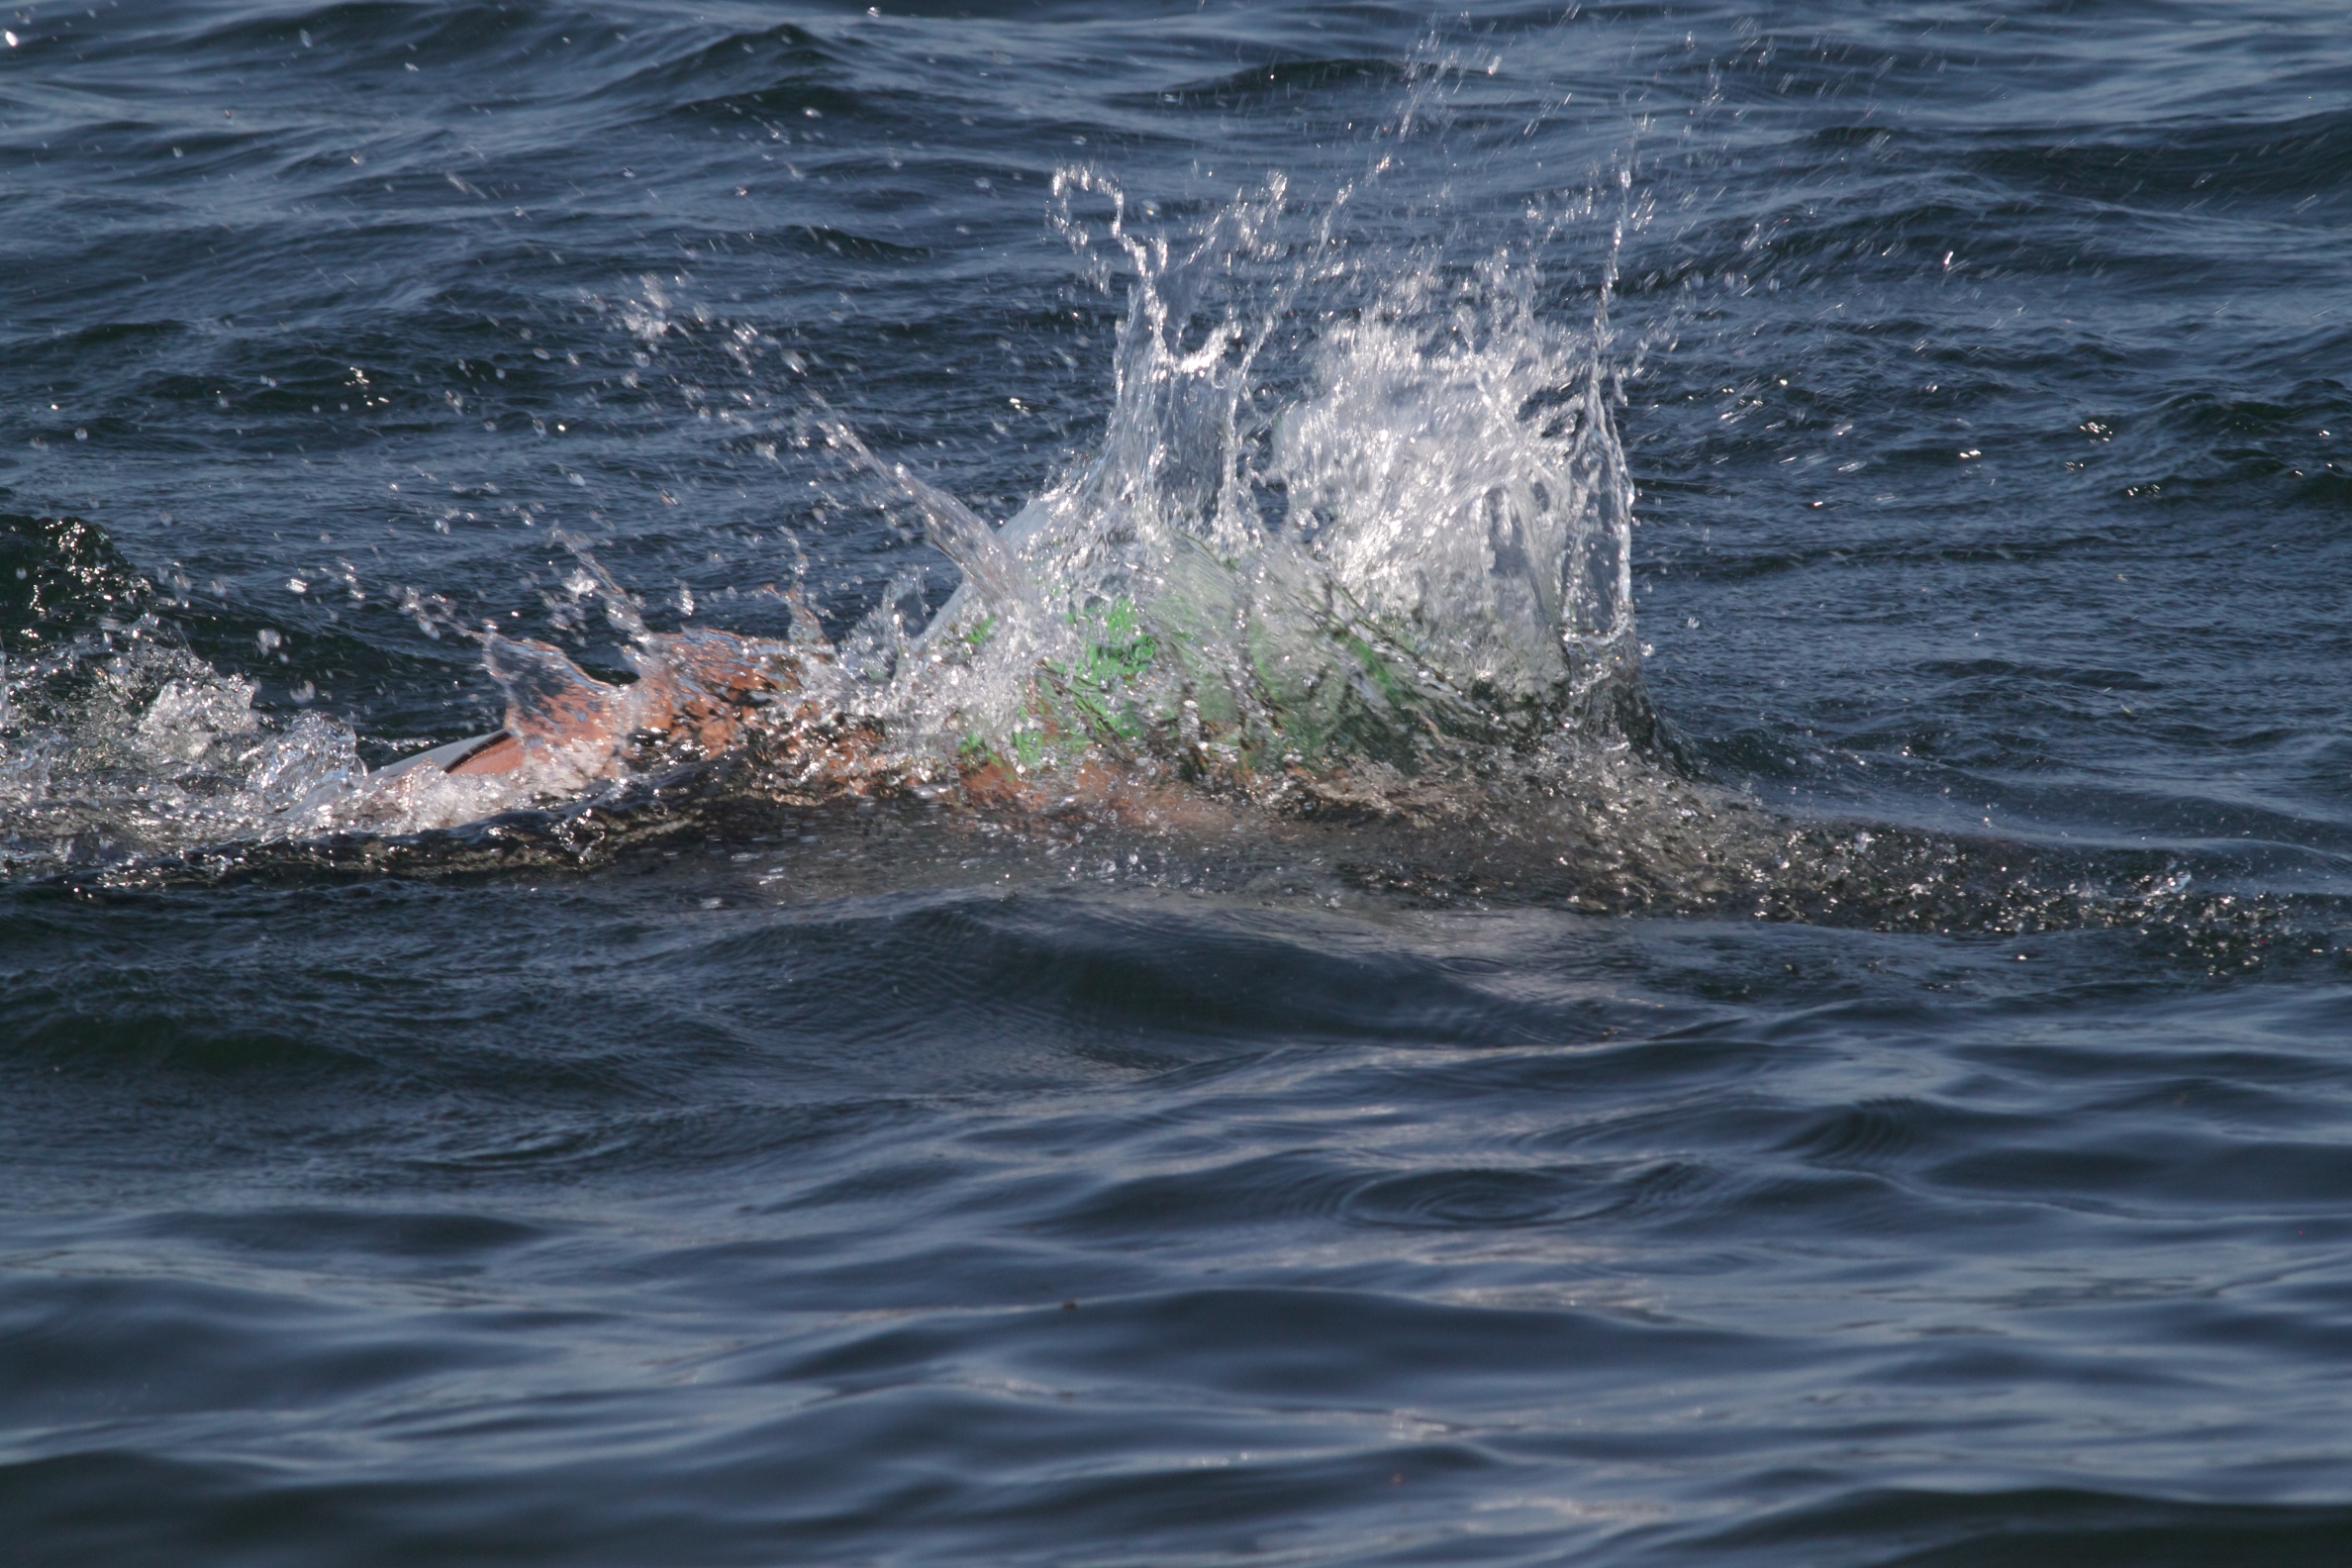
sea, coast, ocean, wave, mammal, swimming, odyssey, idaho, marine mammal, wind wave, marine biology, whales dolphins and porpoises, grey whale